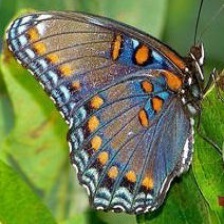
Species: RED SPOTTED PURPLE
Butterfly family (ImageNet category): admiral